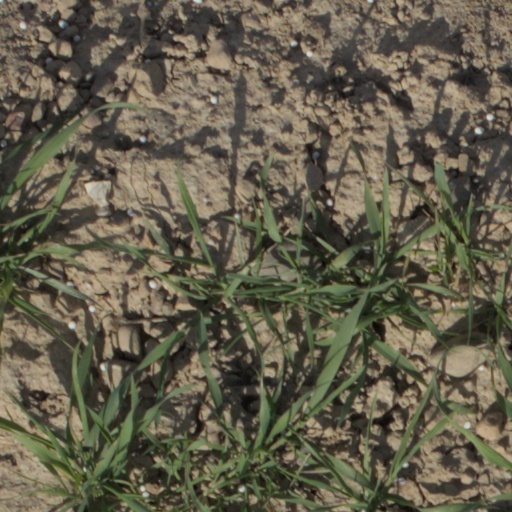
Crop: wheat